List of municipalities of Cameroon

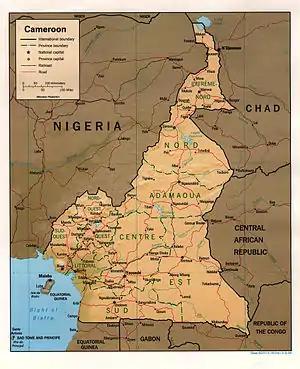
Major cities of Cameroon

This is the list of cities, towns, and villages in the country of Cameroon: